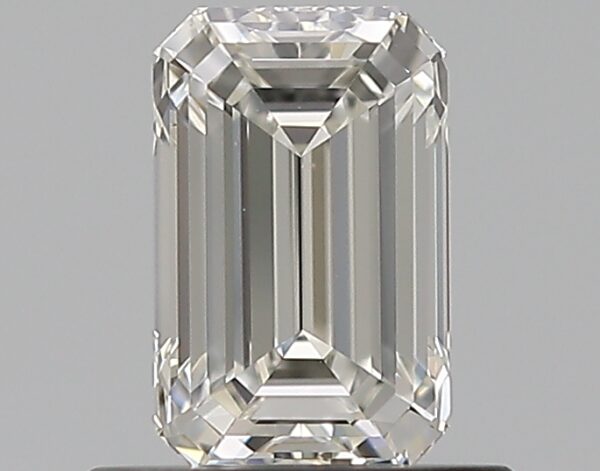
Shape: emerald
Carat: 0.72
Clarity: VS1
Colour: H
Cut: EX
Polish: EX
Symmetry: VG
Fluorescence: ST
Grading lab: GIA
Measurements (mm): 6.4 x 4.04 x 2.75